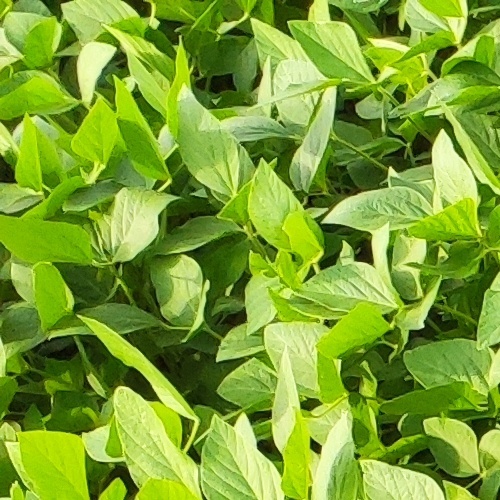
Label: Healthy